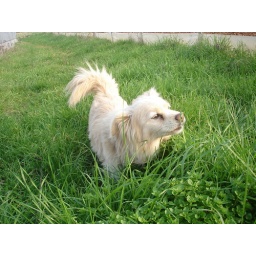
my dog bambi testing the quality of grass by sniffing it :)